Mount Nebo (Arkansas)

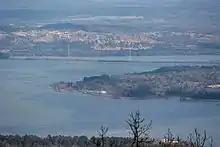
A view of Lake Dardanelle from Mount Nebo.

By the 1890s, two large hotels with 100 rooms each and a normal school graced the mountain along with many homes. There was also a bowling alley, ballroom, post office, telephone exchange, and a stable of riding horses.